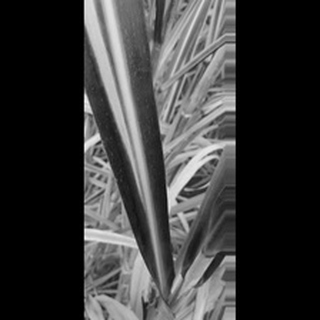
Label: sugarcane_yellow_leaf_disease